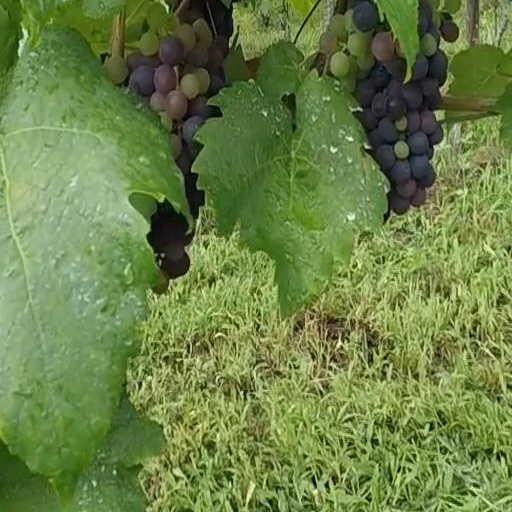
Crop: grape